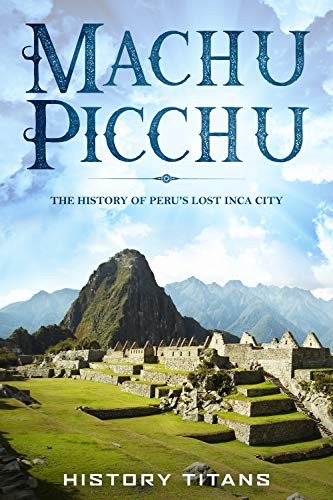
Landmark: Machu Picchu